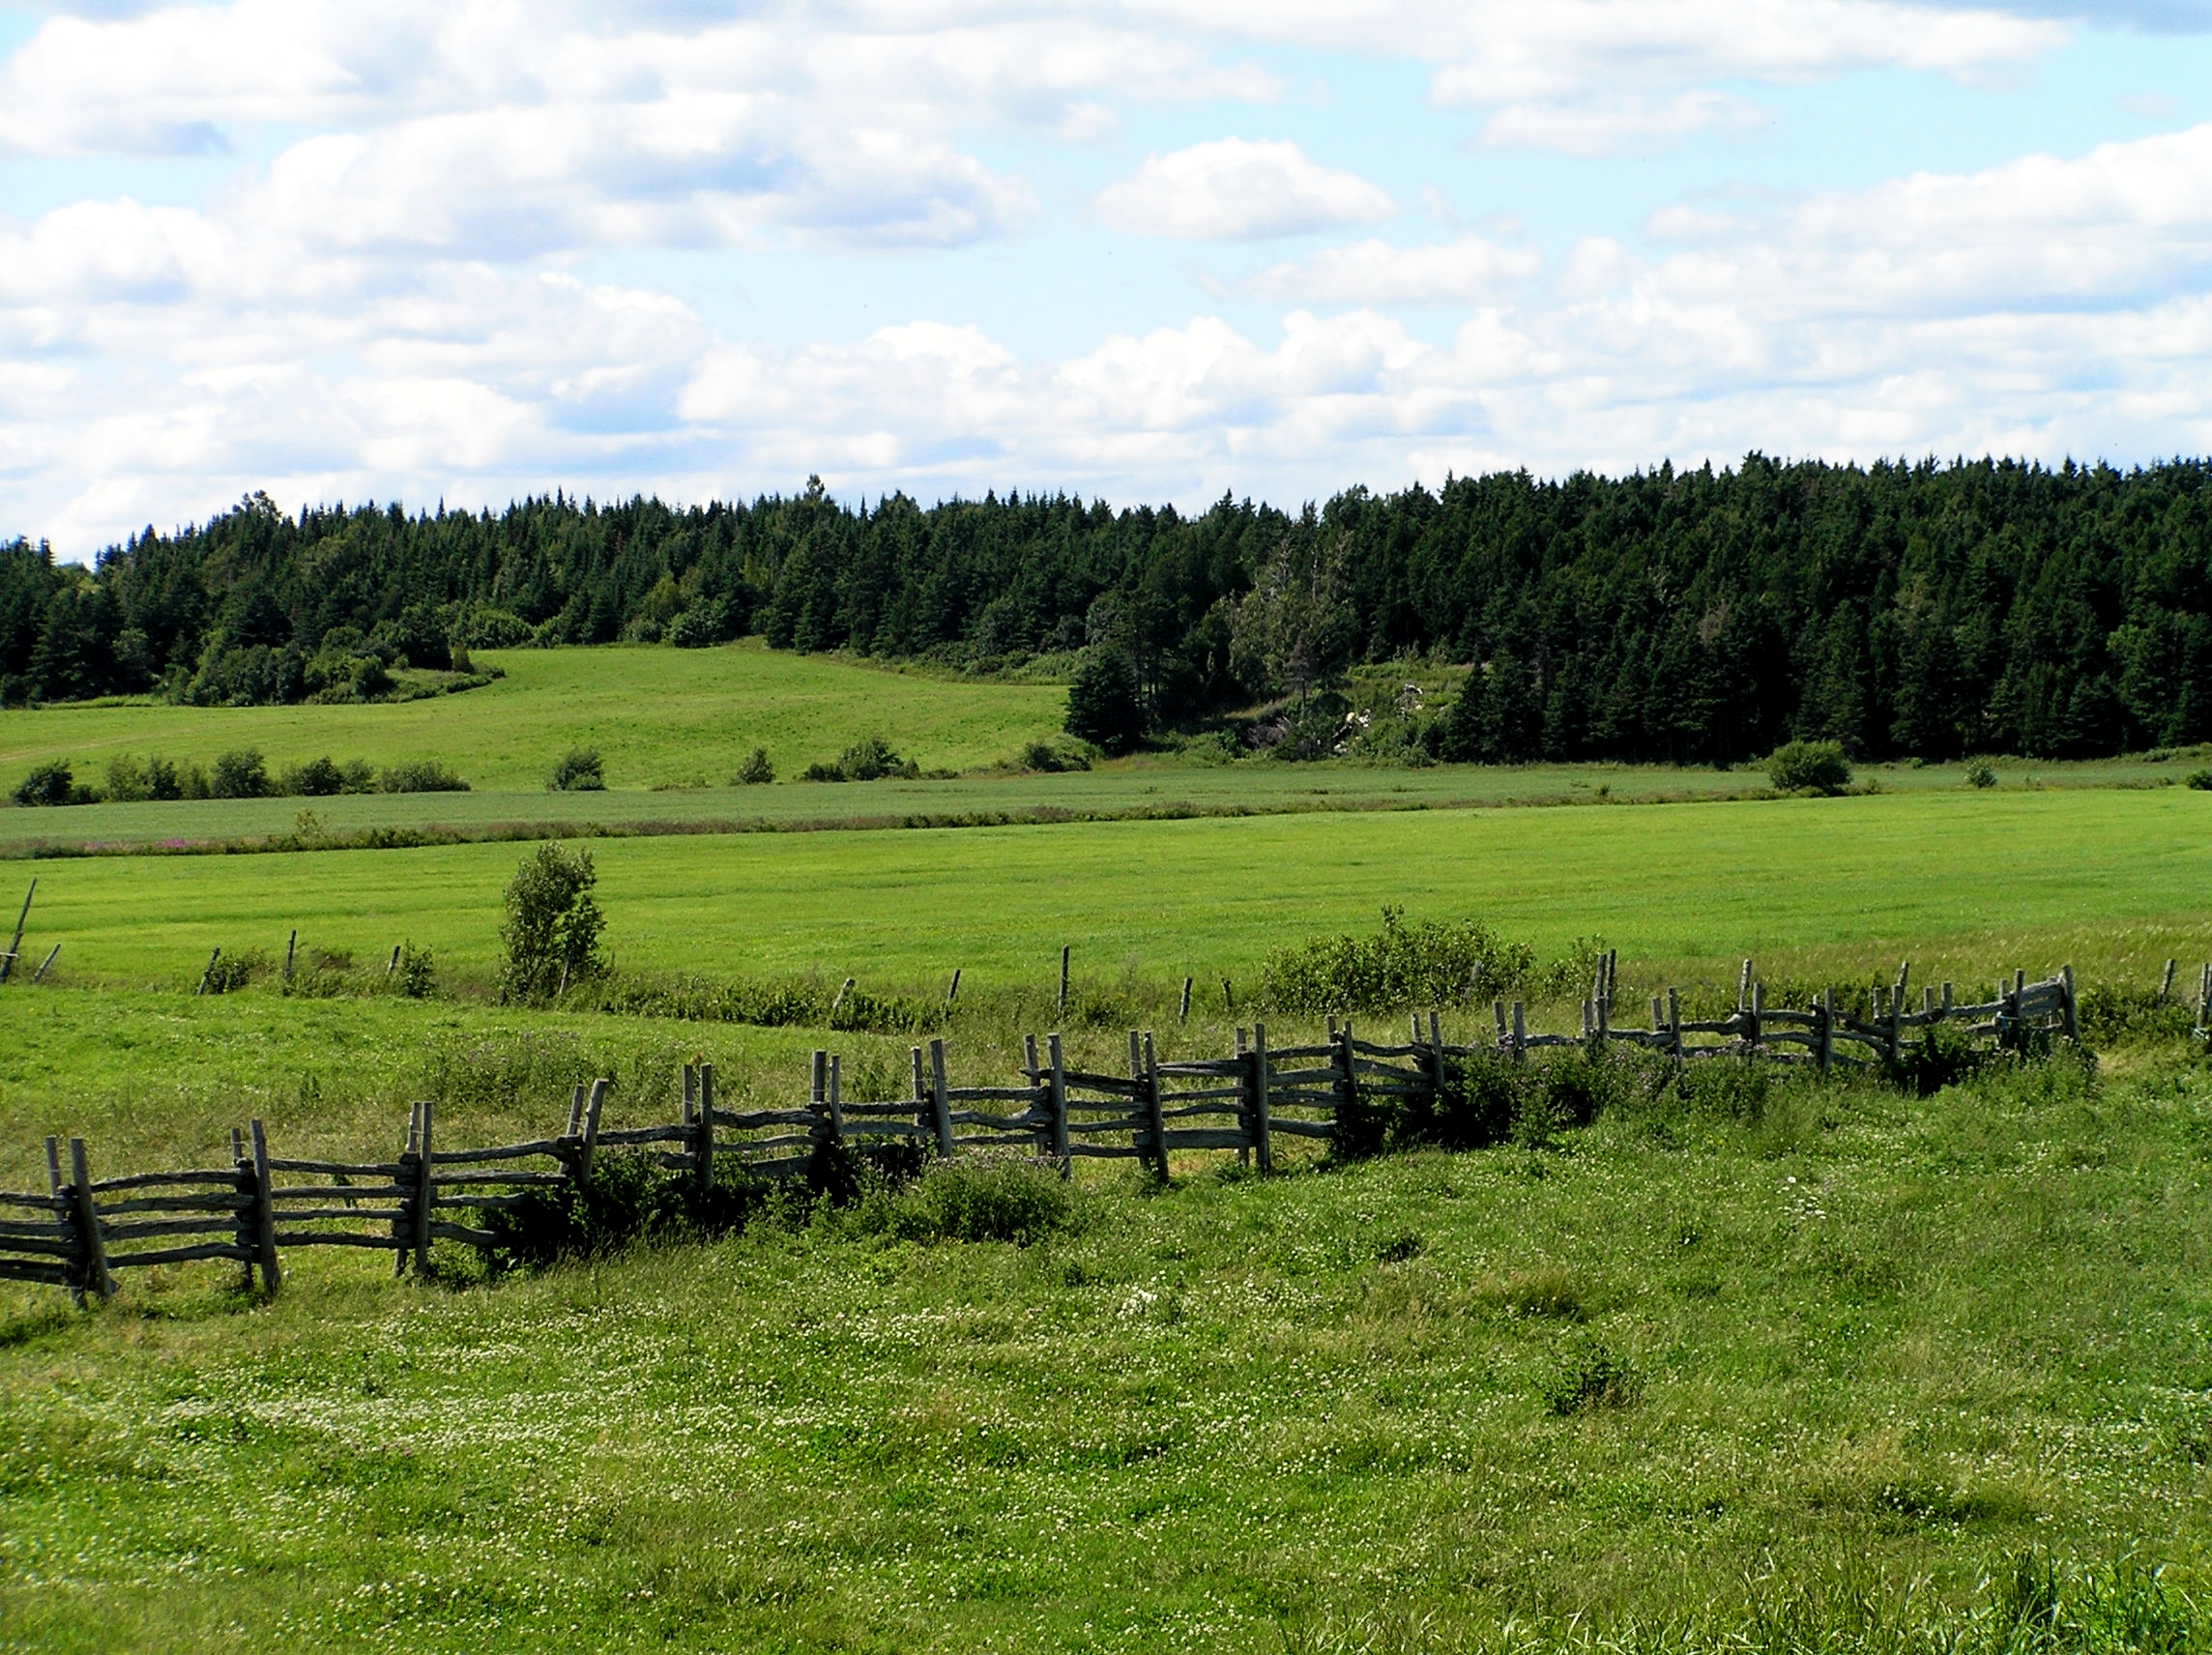
canada, quebec, nature, paysage, cloture, champ, ferme, herbe, ete, ciel, nuage, cloud, sky, plant, natural landscape, tree, fence, highland, land lot, agriculture, landscape, grass, plain, grassland, split rail fence, hill, meadow, prairie, hill station, ranch, plantation, forest, fell, pasture, road, soil, field, steppe, shrub, wildlife, croft, home fencing, horizon, farm, crop, grazing, cash crop, working animal